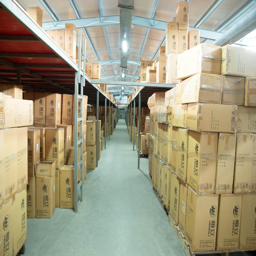
worth of stolen goods from an ups warehouse